Le Pâquier, Fribourg

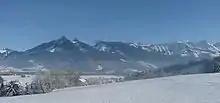
Le Pâquier

Le Pâquier has an area, , of . Of this area, or 68.6% is used for agricultural purposes, while or 17.4% is forested. Of the rest of the land, or 13.1% is settled (buildings or roads), or 0.4% is either rivers or lakes and or 0.2% is unproductive land.